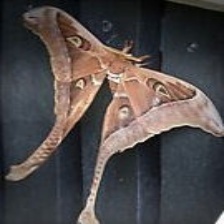
Species: HERCULES MOTH